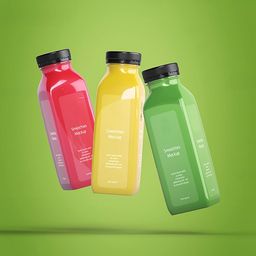
Label: bottles